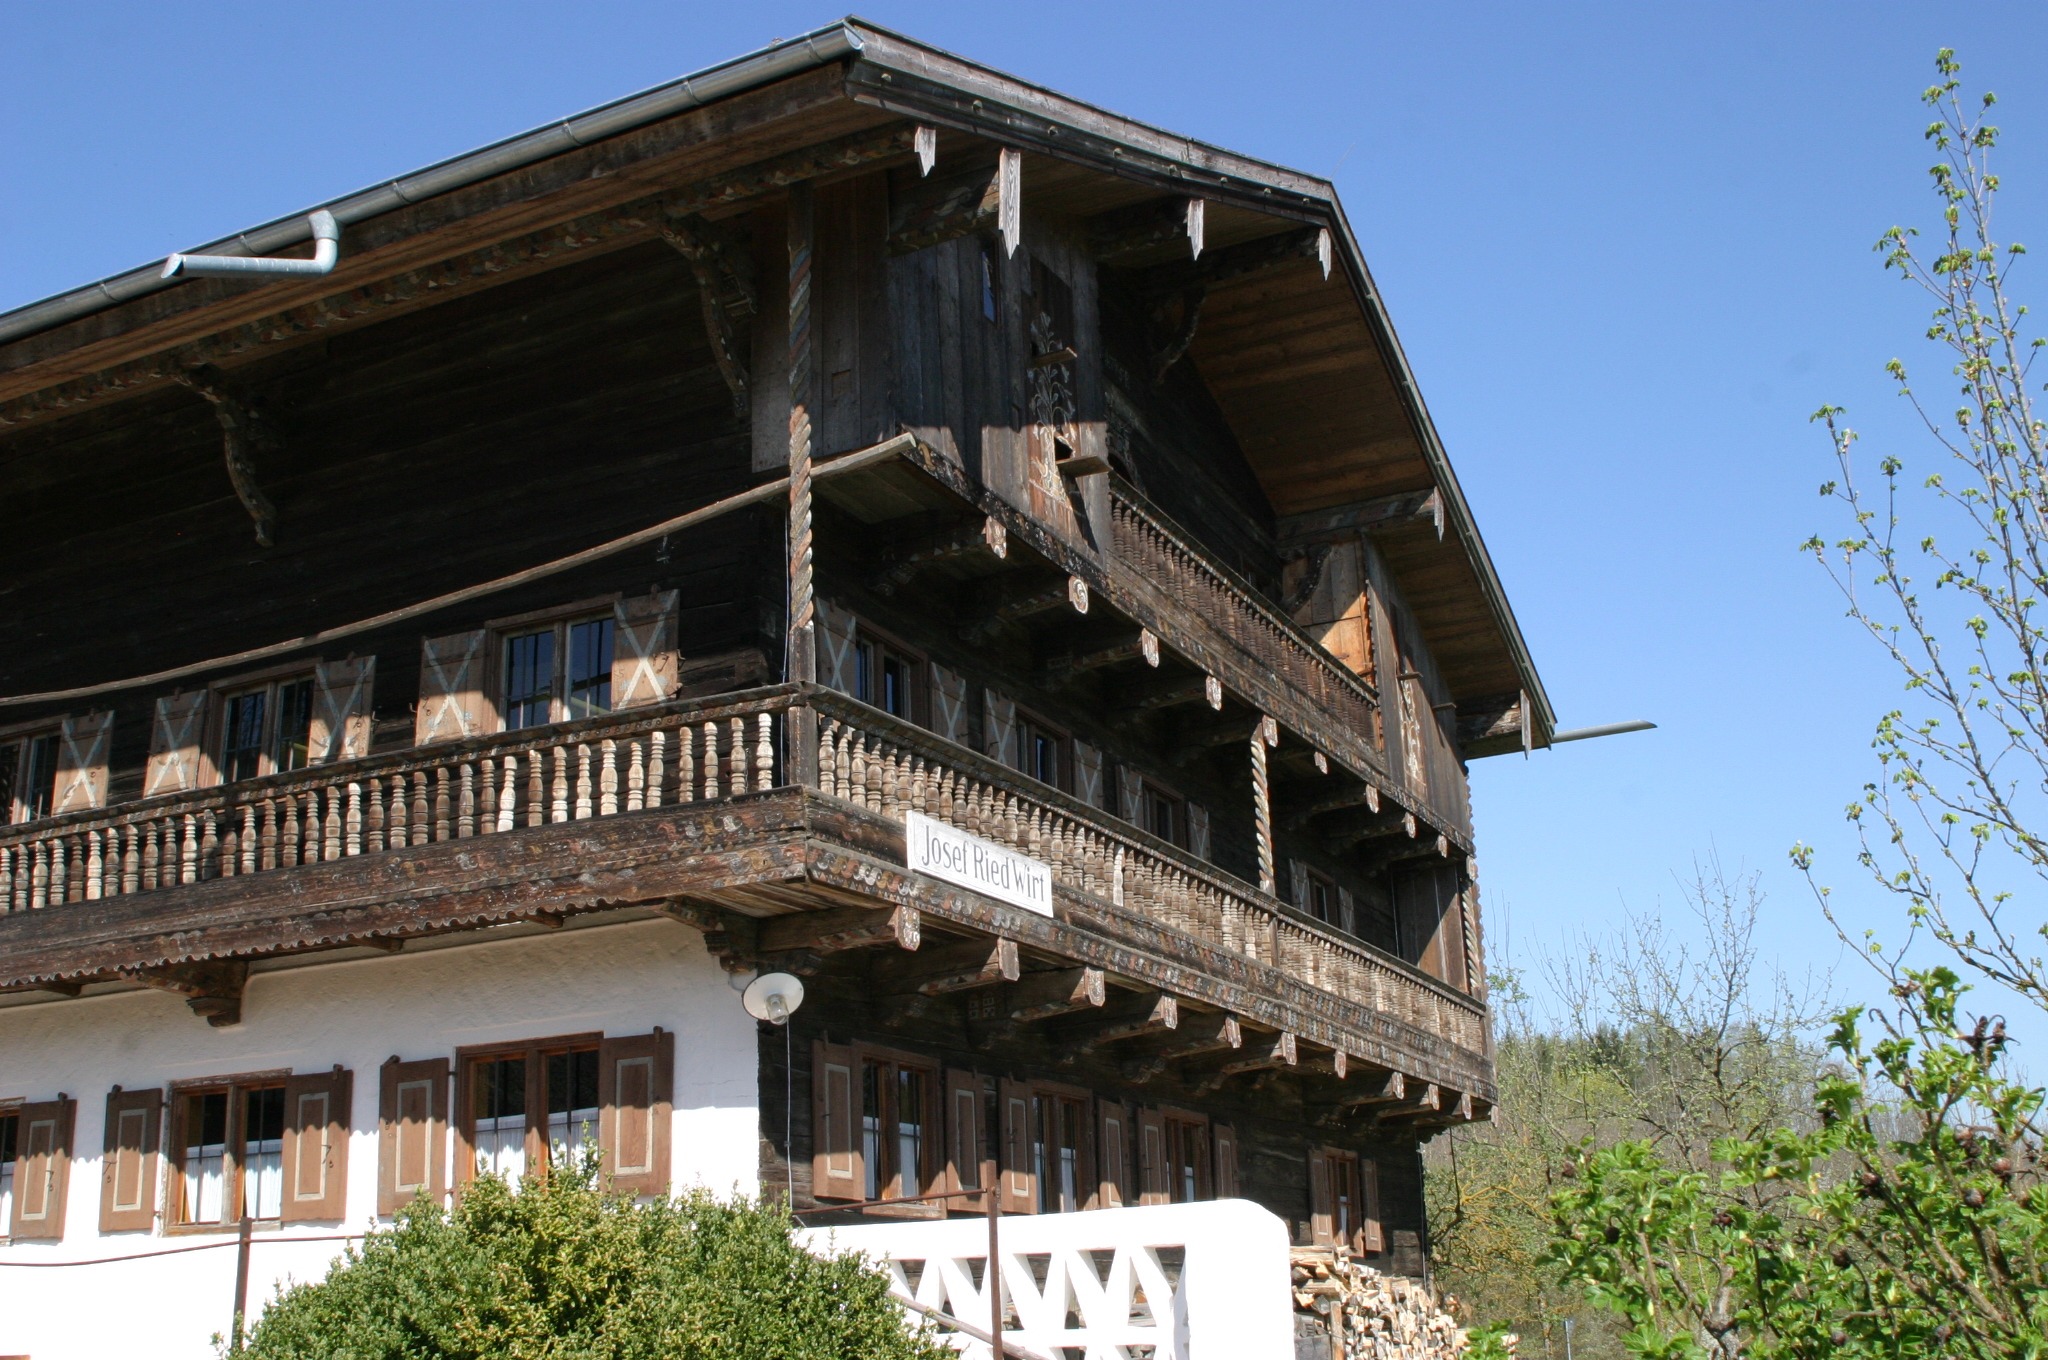
architecture, farm, villa, mansion, house, building, palace, home, vacation, museum, facade, property, estate, farm museum, niederbayern, residential area, massing